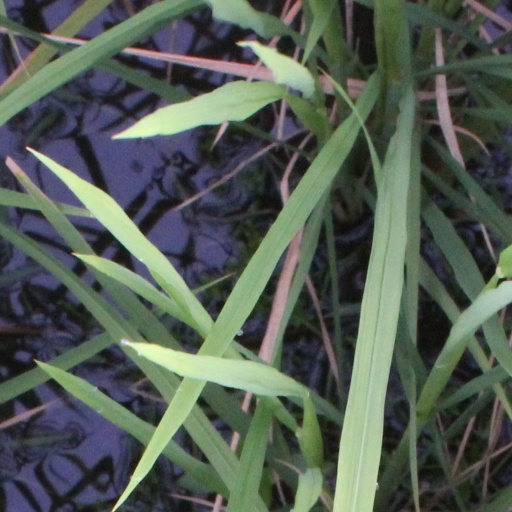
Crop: rice